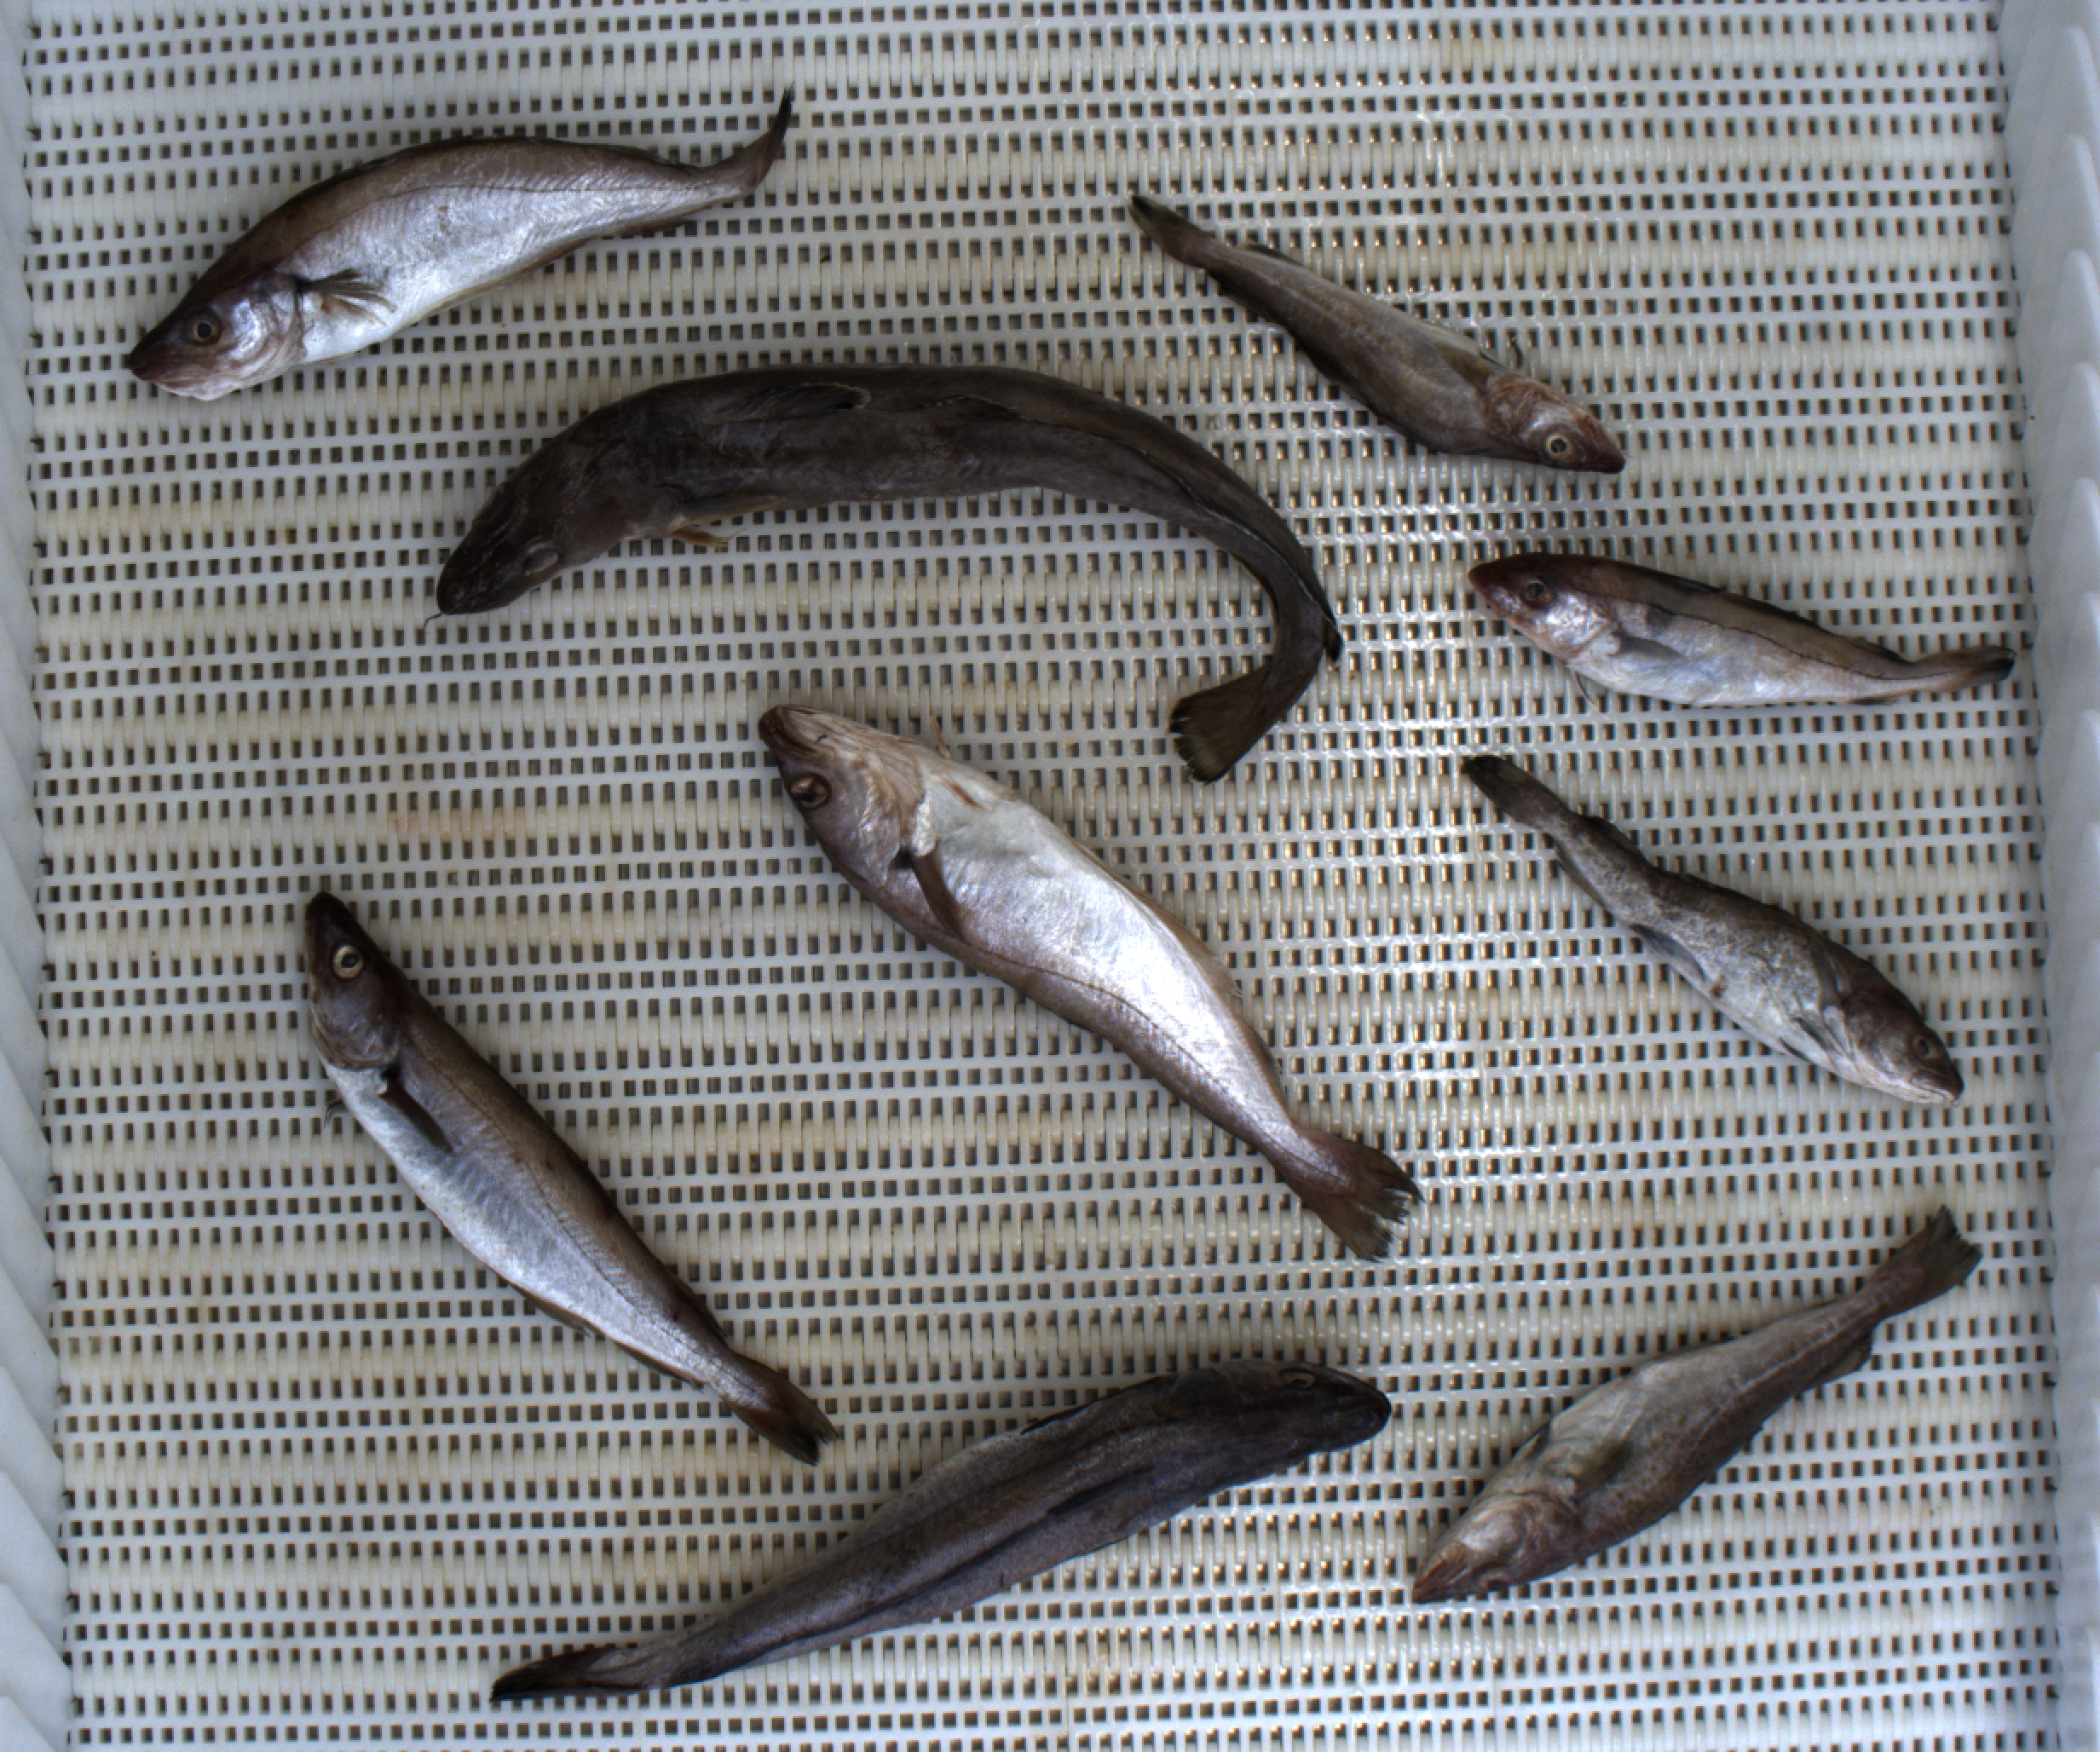
Total fish: 9
Cod: 3
Haddock: 1
Whiting: 3
Hake: 1
Horse mackerel: 0
Saithe: 0
Other: 1